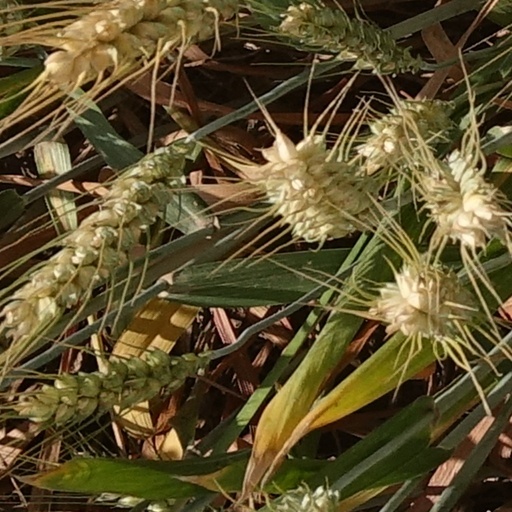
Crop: wheat